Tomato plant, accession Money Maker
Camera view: tilt-top (135 deg); turntable rotation: 180 degrees
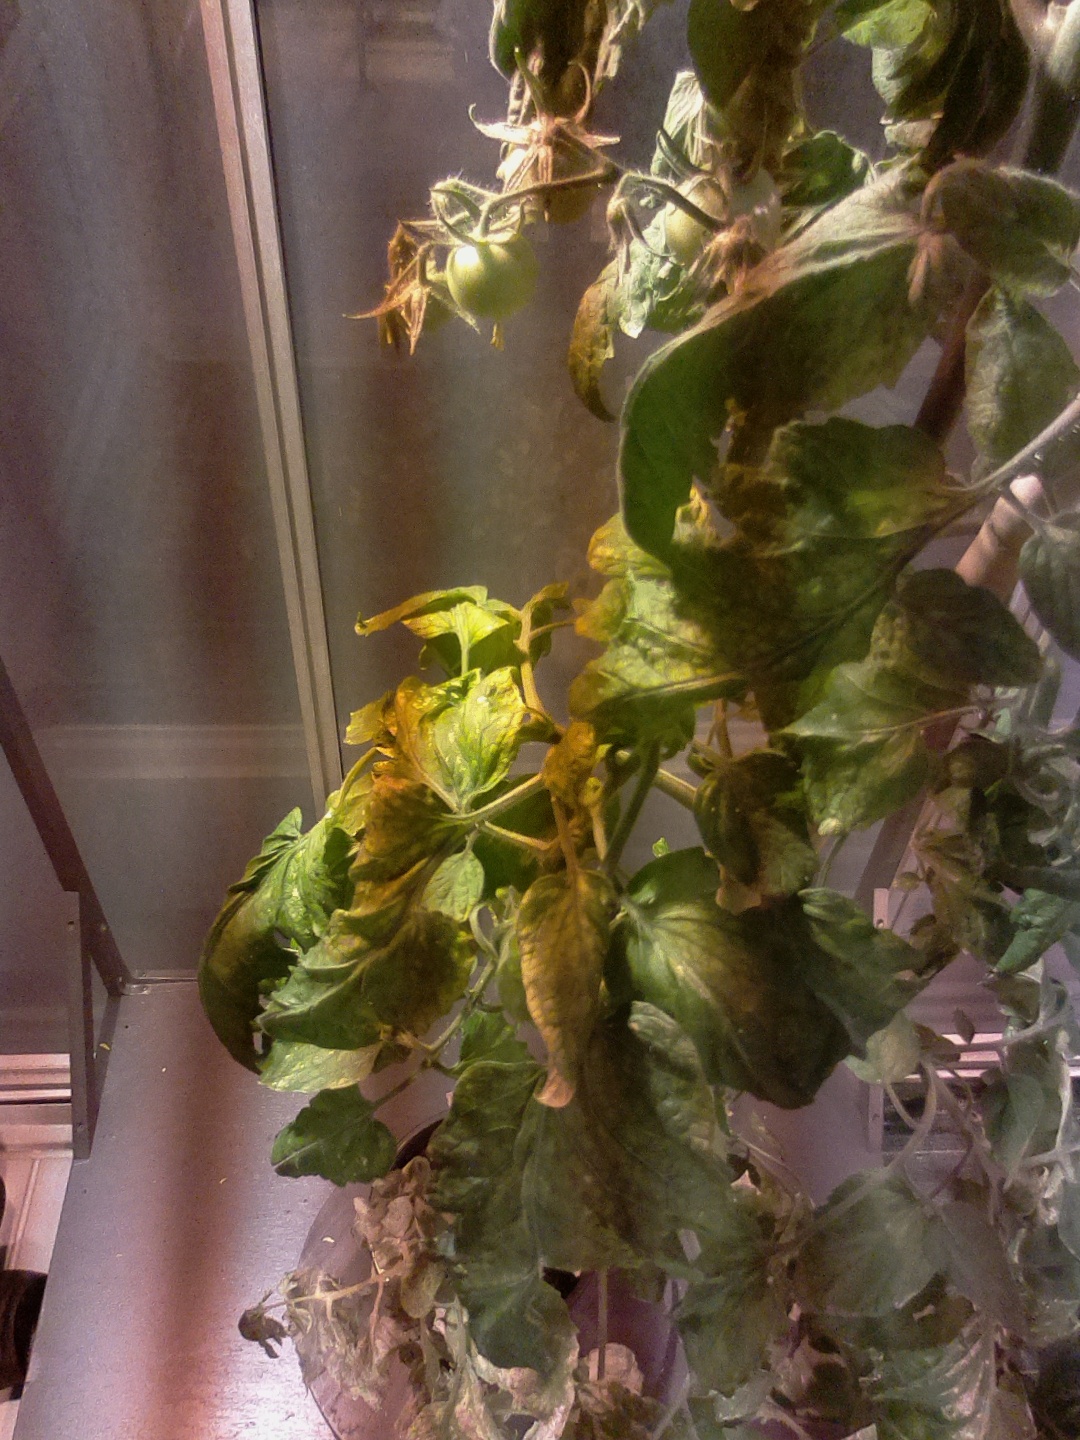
BBCH growth stage 73: 30%-40% of final fruit size